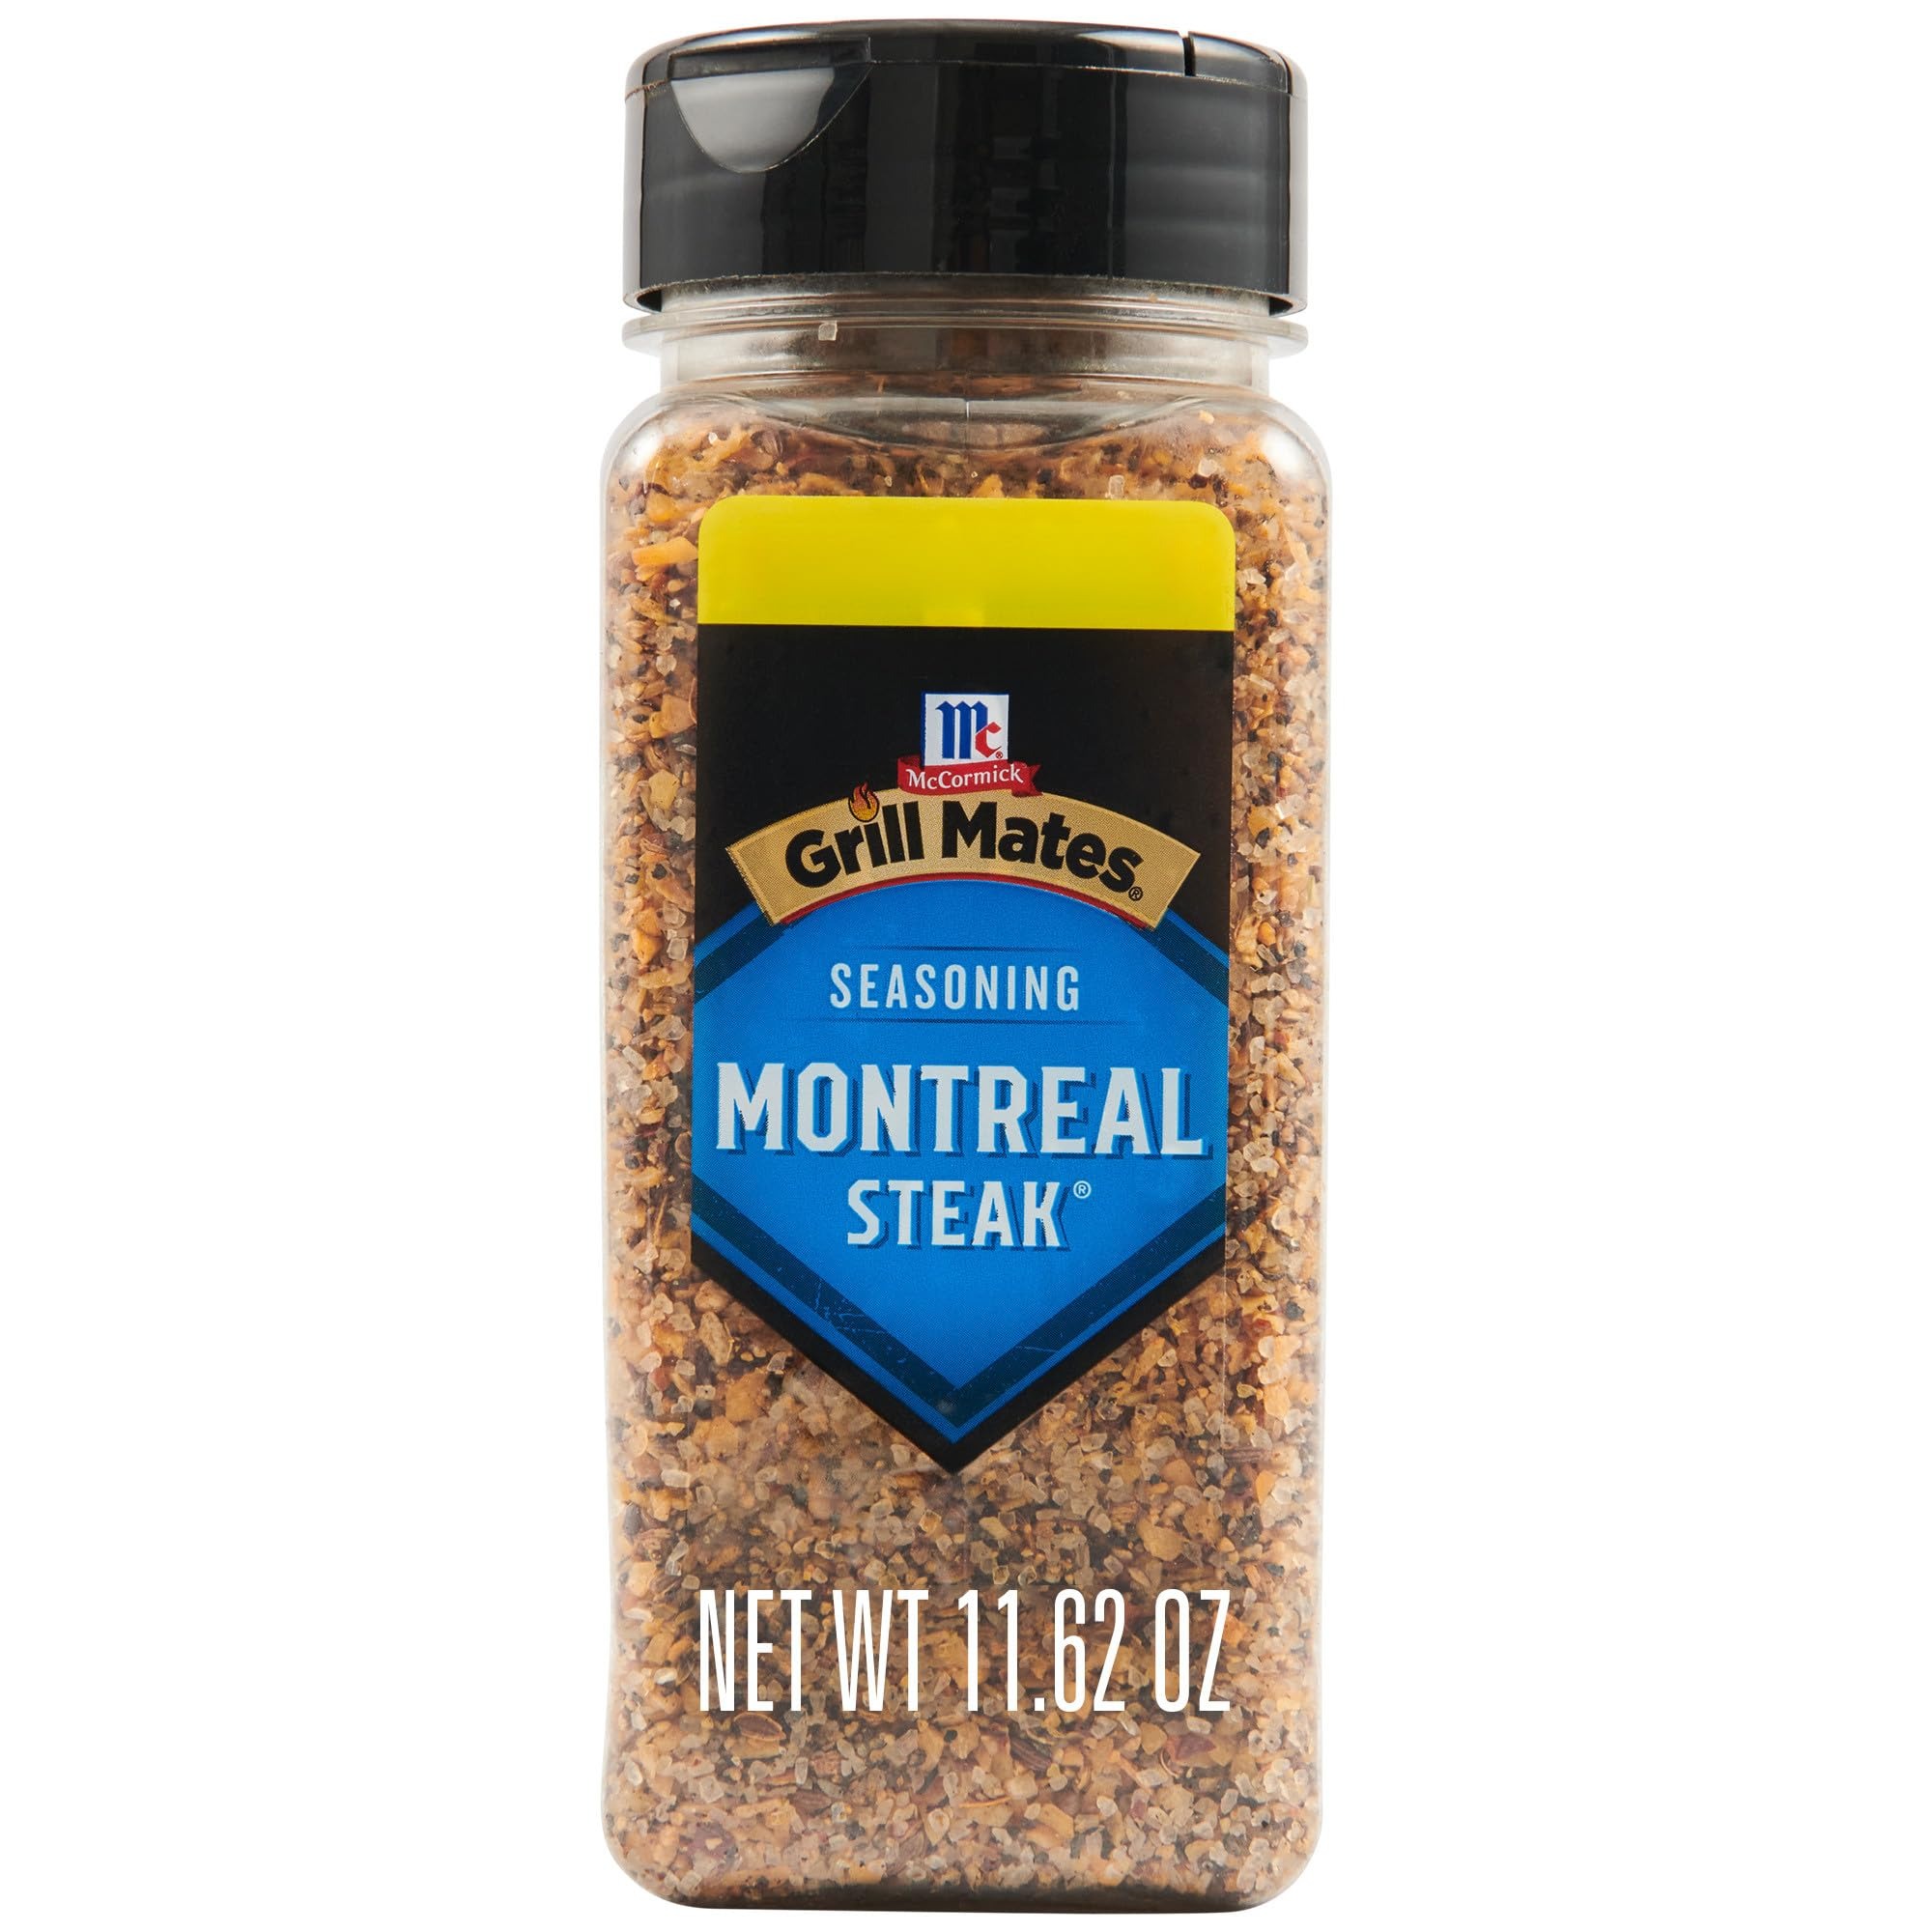
Item Name: McCormick Grill Mates Montreal Steak Seasoning, 11.62 oz
Bullet Point 1: Iconic blend features garlic, salt and paprika
Bullet Point 2: Americas #1 grilling seasoning, made with McCormick spices
Value: 11.62
Unit: Ounce

Price: 7.24